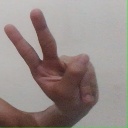
अक्षर: ऐ